Samukawa Station

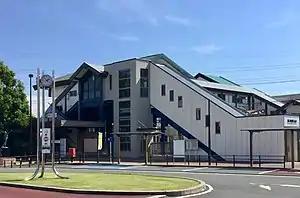
Samukawa Station, August 2018

is a passenger railway station located in the town of Samukawa, Kōza District. Kanagawa Prefecture, Japan, operated by the East Japan Railway Company (JR East).